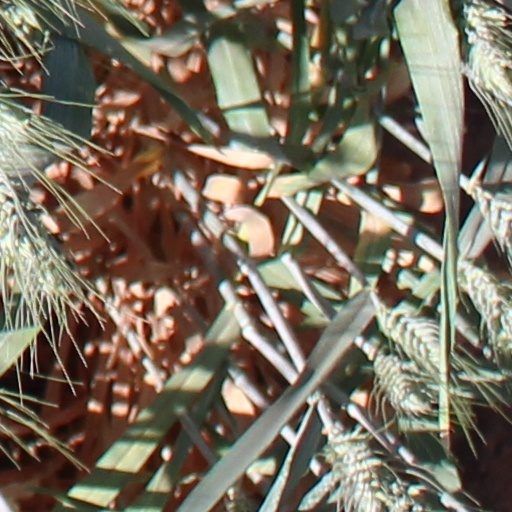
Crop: wheat